VF-191 (1986–1988)

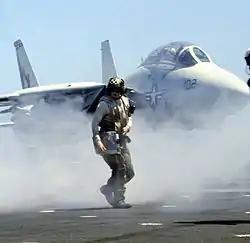
VF-191 F-14A on in January 1988

VF-191 adopted the unit name and insignia of the original VF-191. After training on the F-14A Tomcat with VF-124, and being due to deploy on board as part of Carrier Air Wing 10, VF-191 was disestablished on 30 April 1988, before the cruise could take place.